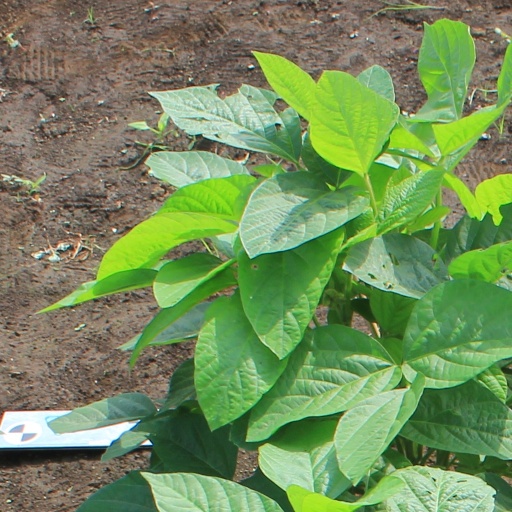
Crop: soybean